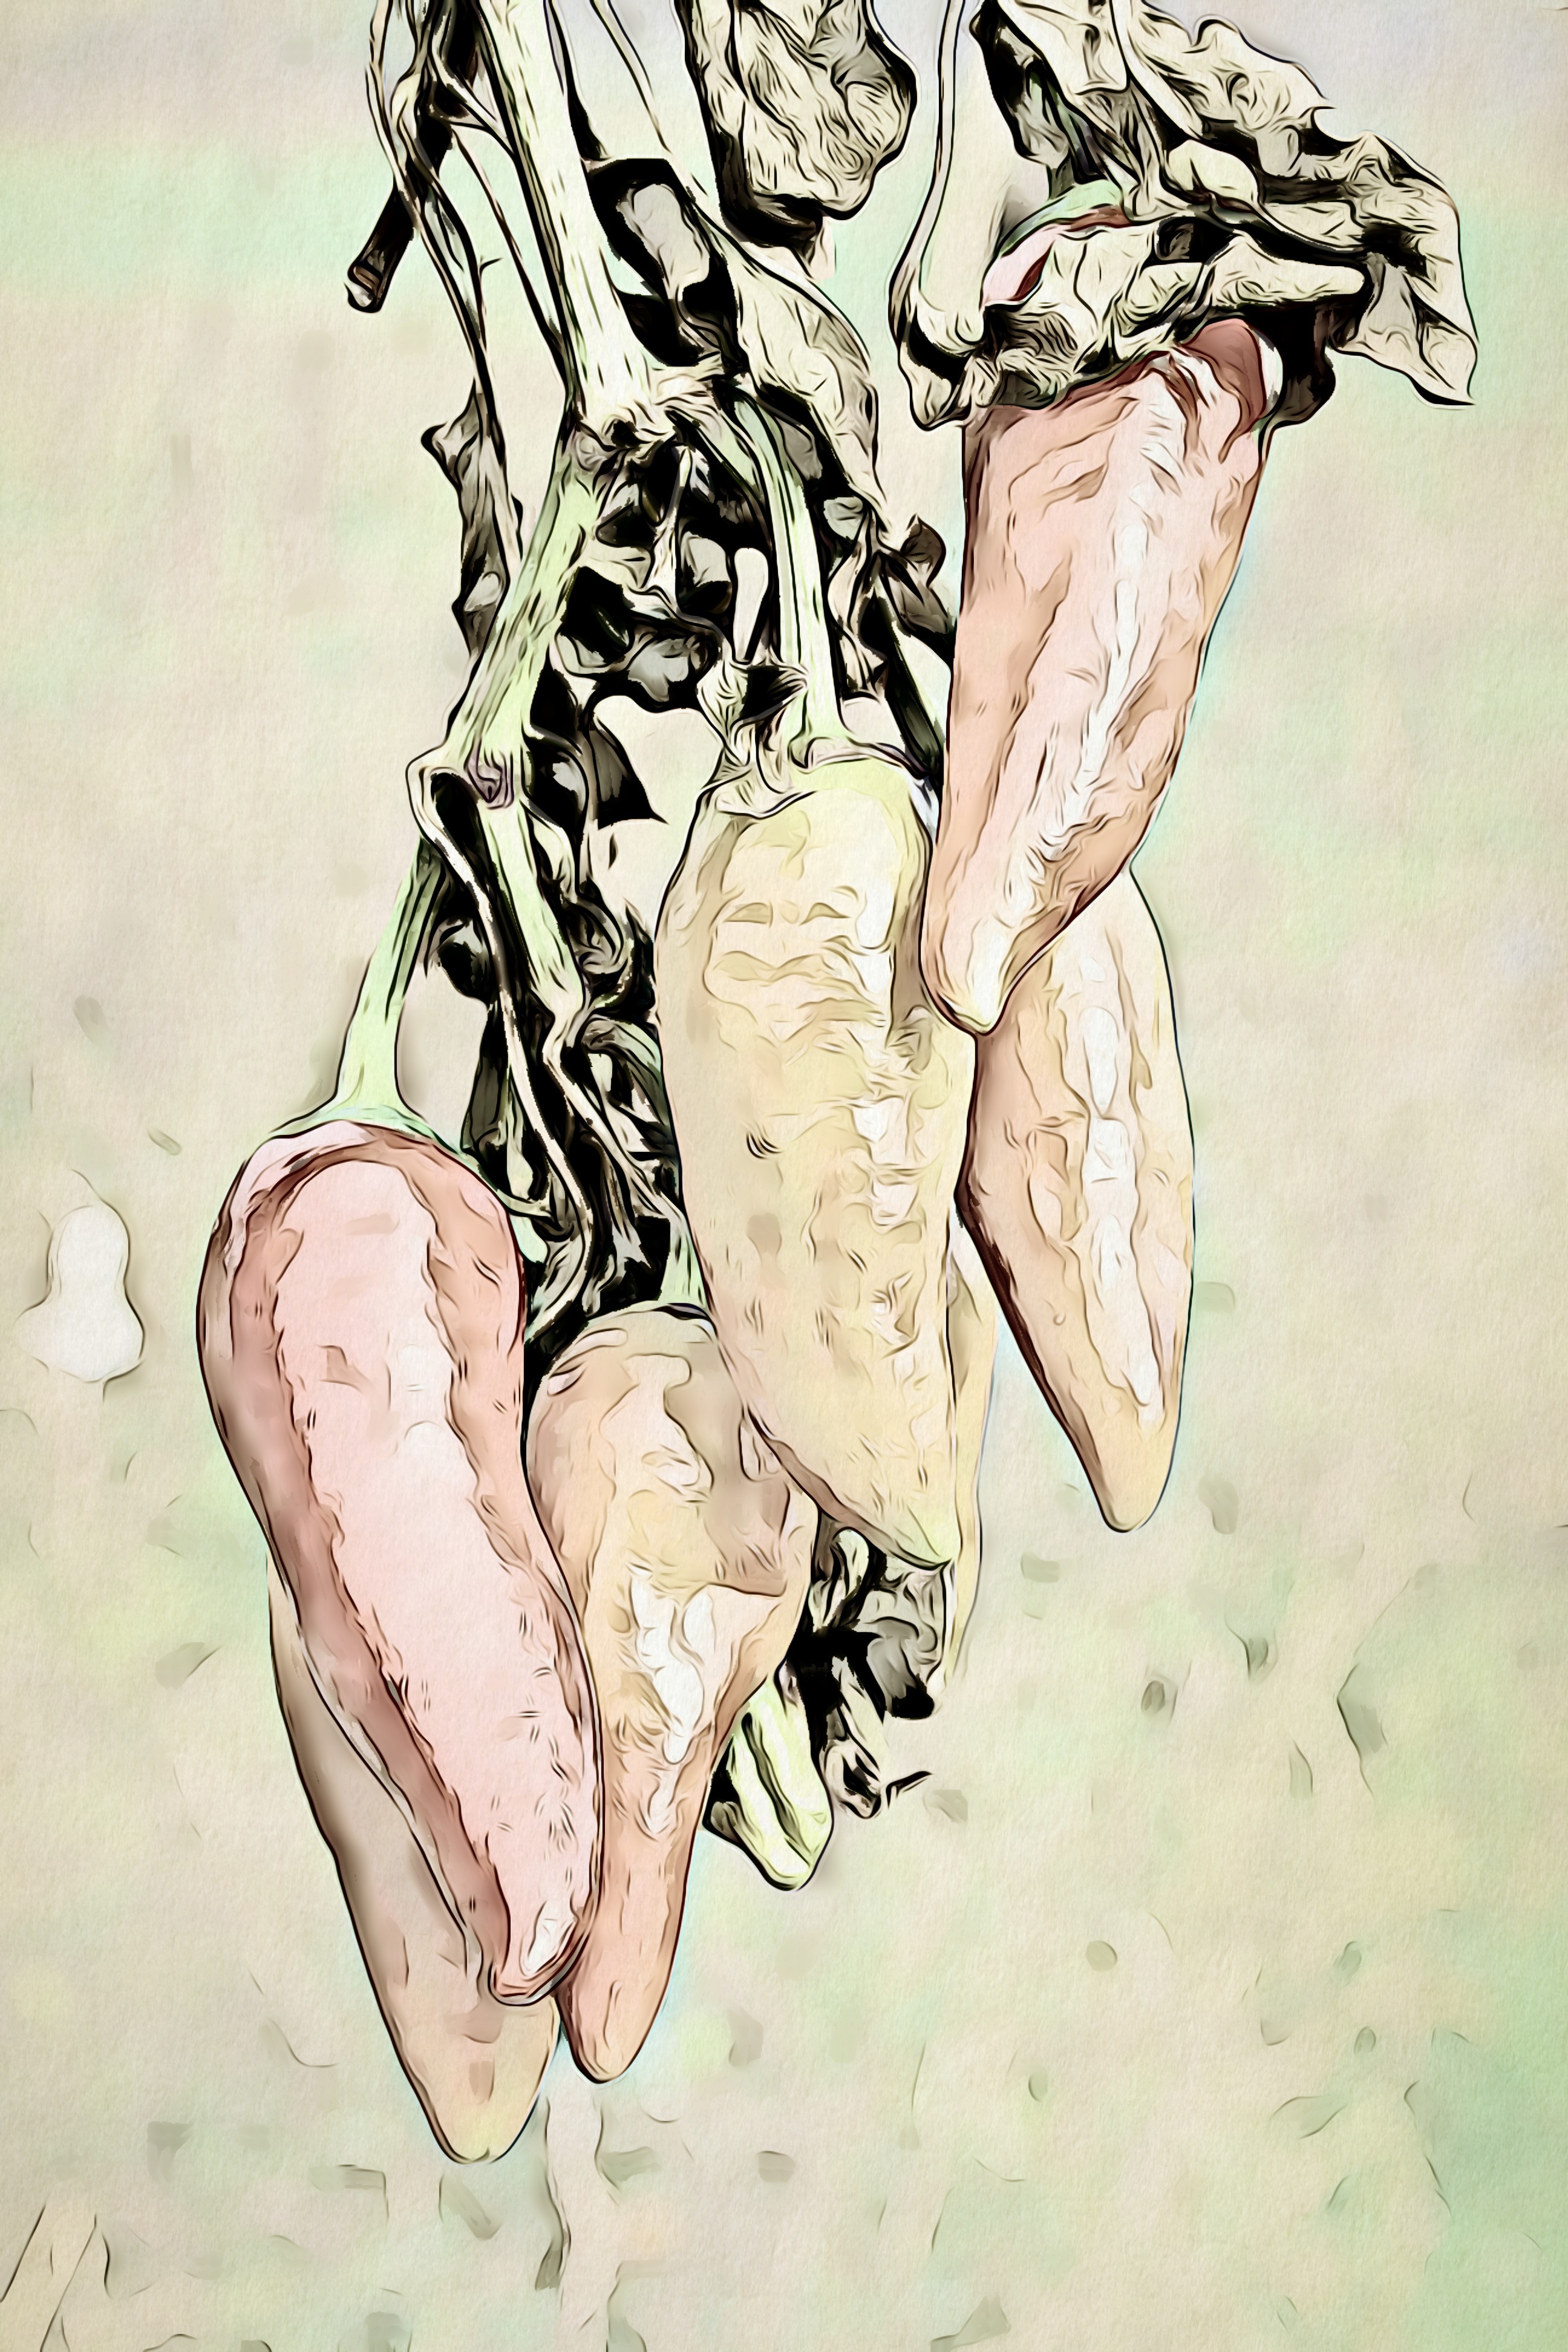
hand, vintage, old, food, pepper, spice, kitchen, human body, art, sketch, drawing, illustration, organ, mood, graphics, cartoon, writing paper